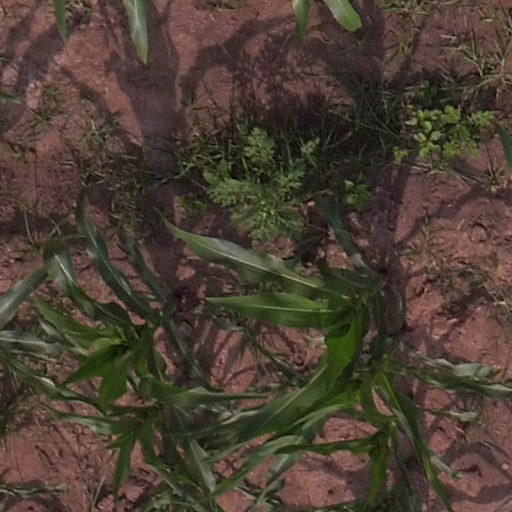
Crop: maize; corn